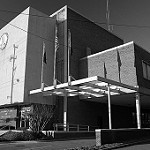
Label: B & W